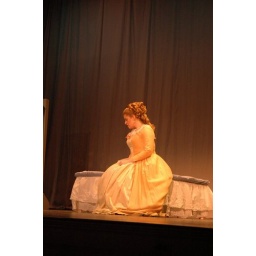
Countess. Lights are a little warm for my liking. The dress is salmon pink moire over cream silk.